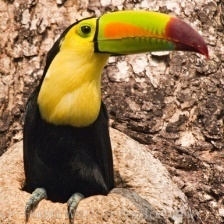
Species: TOUCHAN
Scientific name: RAMPHASTIDAE
ImageNet parent category: toucan